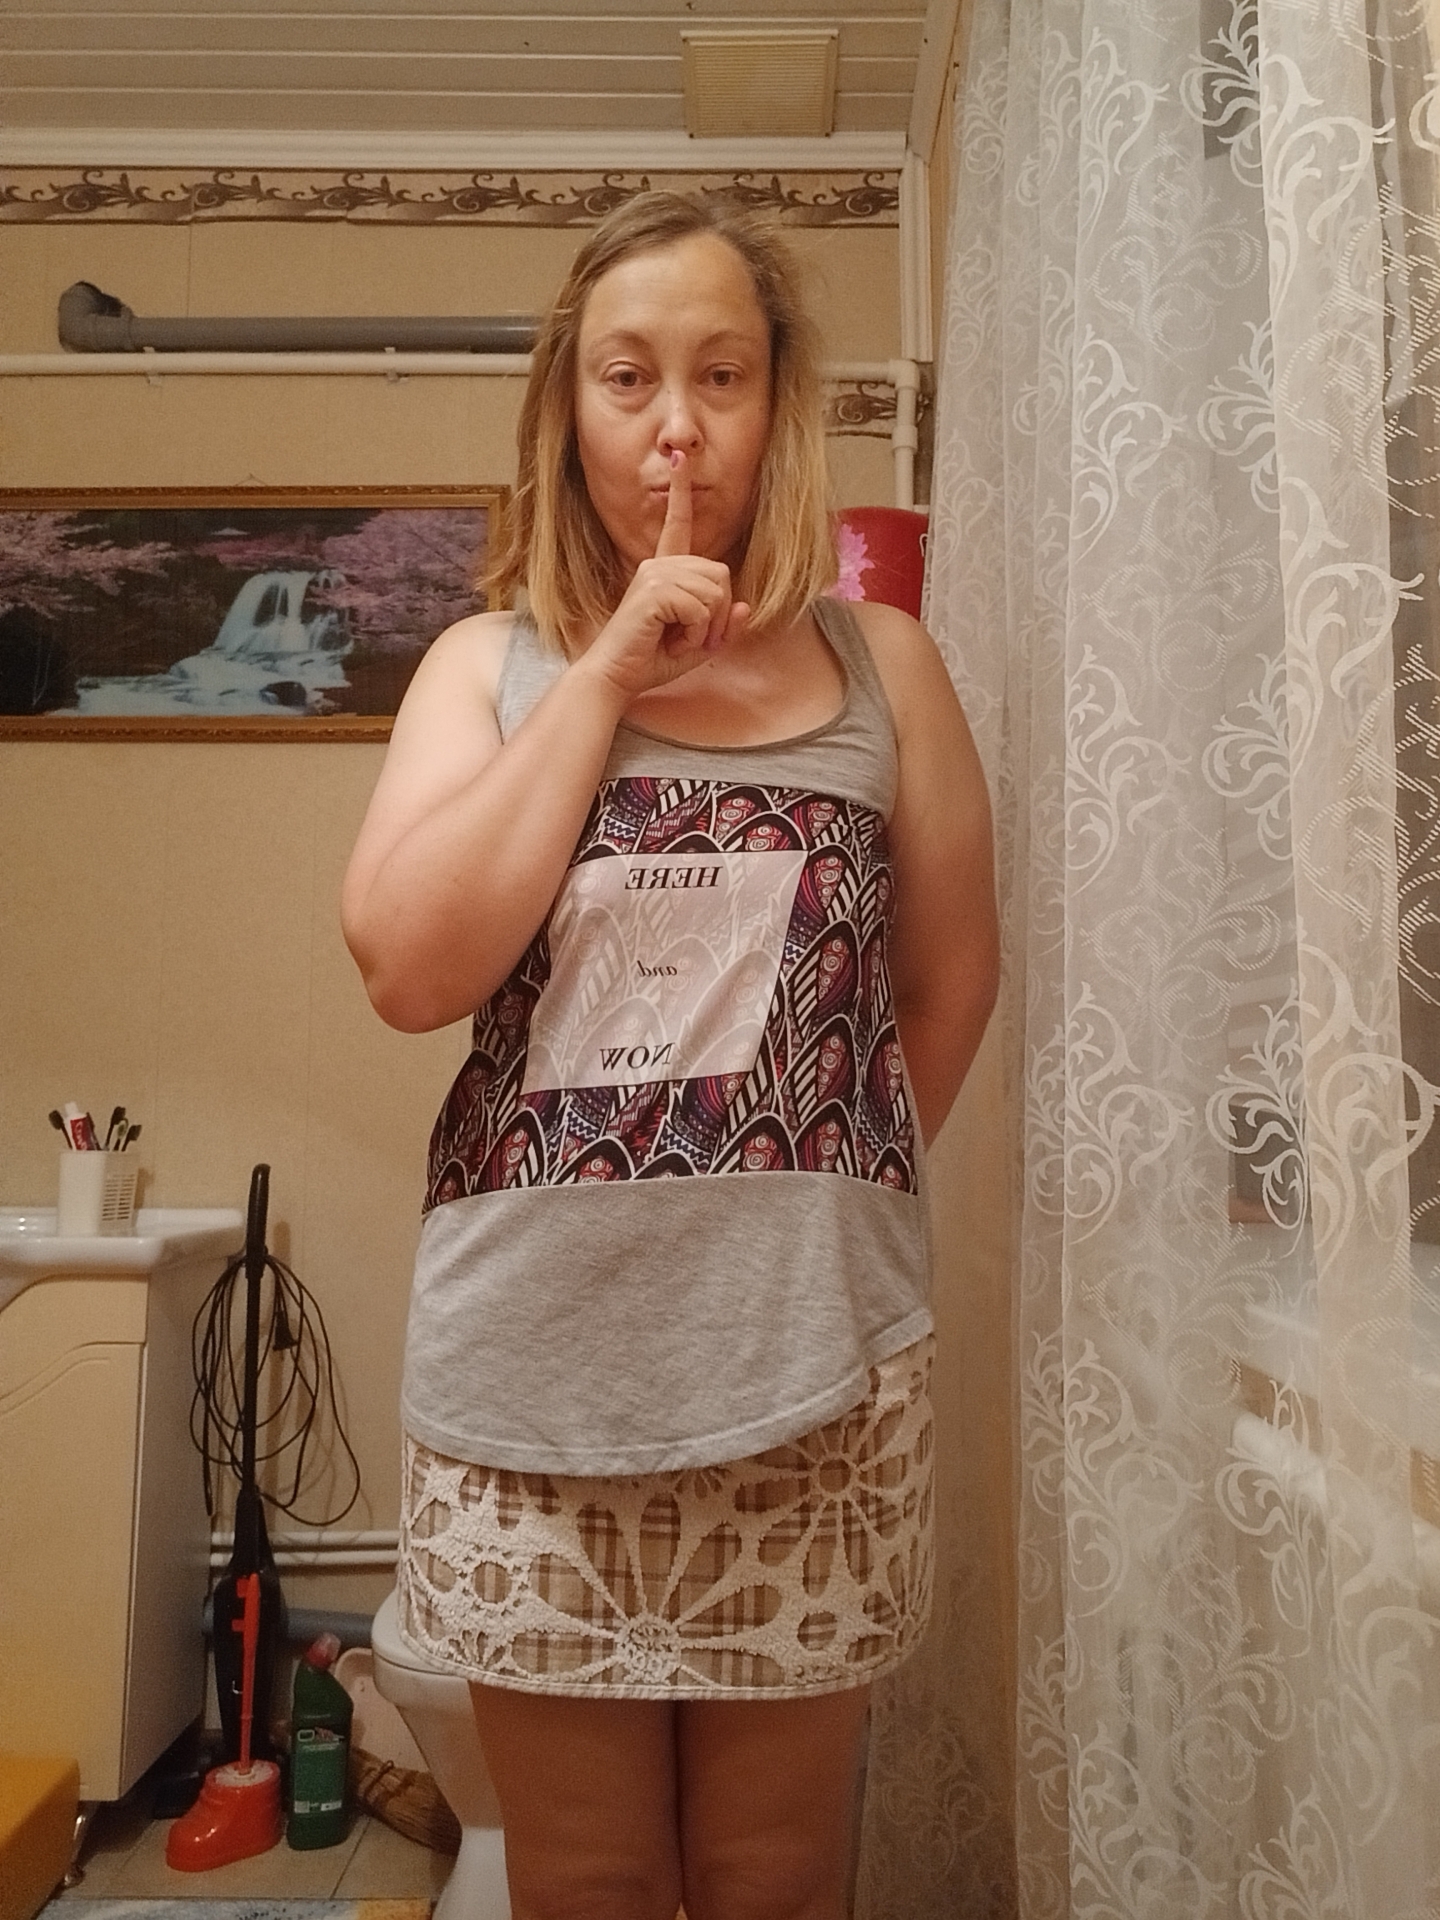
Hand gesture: mute